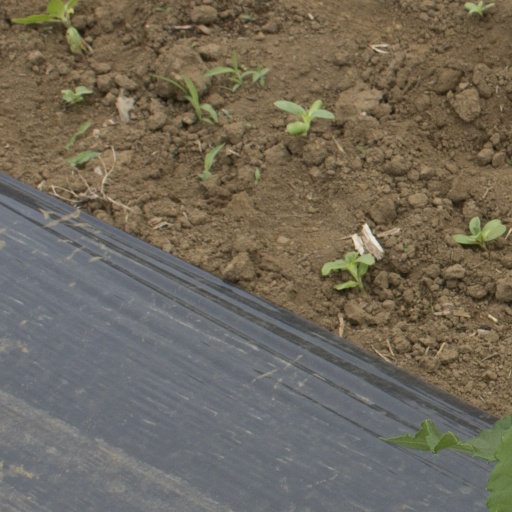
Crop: Jerusalem artichoke